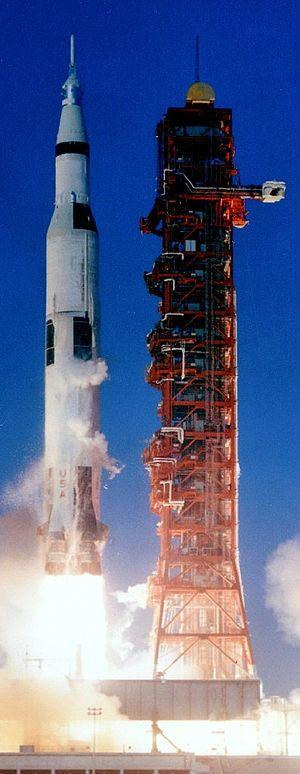
Saturn est une famille de lanceurs américains développée par la NASA dans les années 1960 pour le programme Apollo. Elle comprend le lanceur Saturn V développé pour permettre le lancement de l'expédition lunaire et capable de placer 110 tonnes en orbite basse et les fusées Saturn I et Saturn IB qui ont permis la mise au point par étapes de la fusée géante.